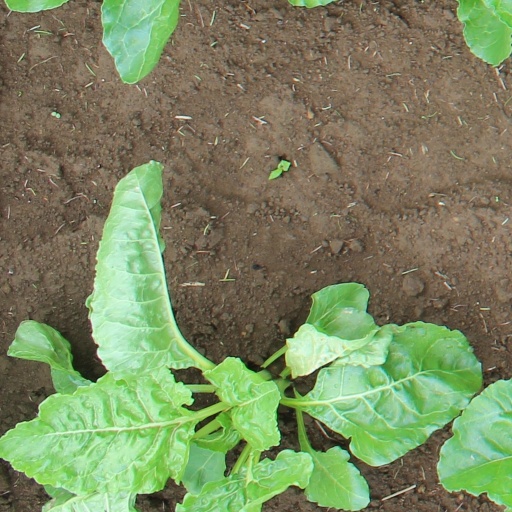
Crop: sugar beet